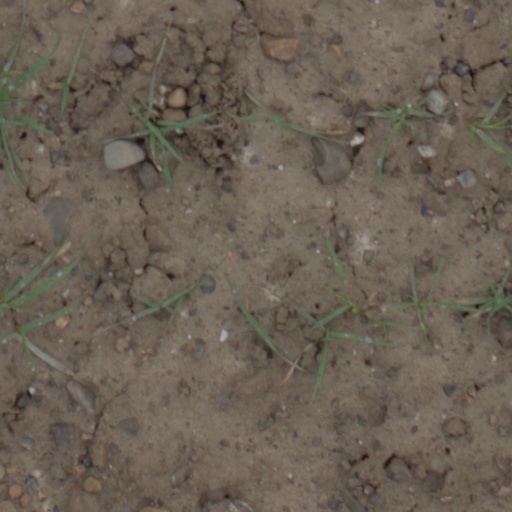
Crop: wheat